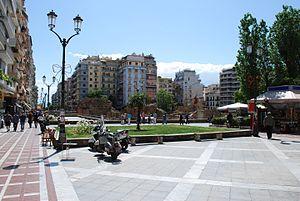
Vue de Thessalonique.